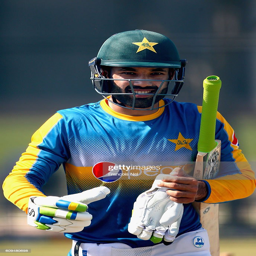
cricket player bats during a nets session .